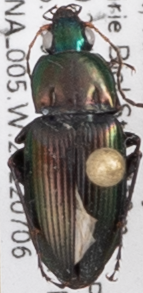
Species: Poecilus chalcites
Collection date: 2022-07-06
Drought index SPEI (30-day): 1.128
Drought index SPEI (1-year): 0.006
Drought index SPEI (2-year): -0.05